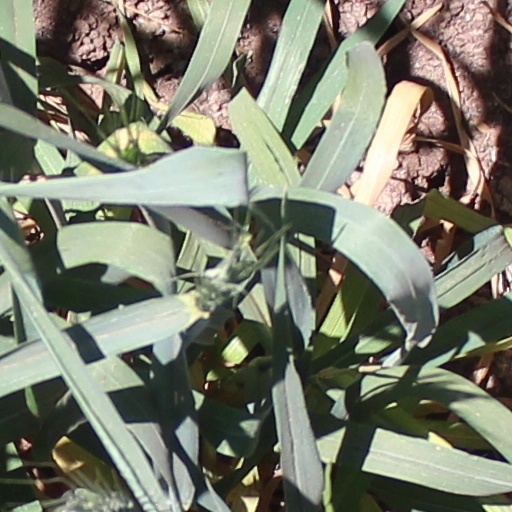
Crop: wheat